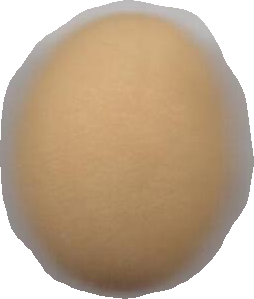
Variety: Grobogan